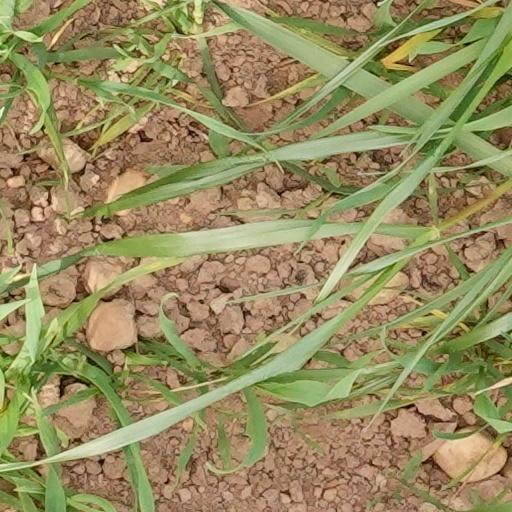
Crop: wheat